Angara Dangara

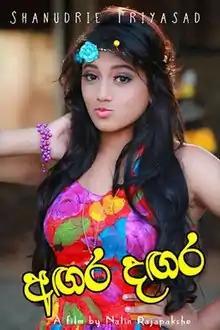
Film poster

Angara Dangara is a 2011 Sri Lankan Sinhala children's film directed by Nalin Rajapakse and co-produced by Sachini Ayendra and Ishanga Mahipala for Moon Light Films. It stars Shanudrie Priyasad in lead role along with Roger Seneviratne, Nadeeka Gunasekara and Susila Kottage. Music composed by Wijesundara Weragoda. It is the 1155th Sri Lankan film in the Sinhala cinema.